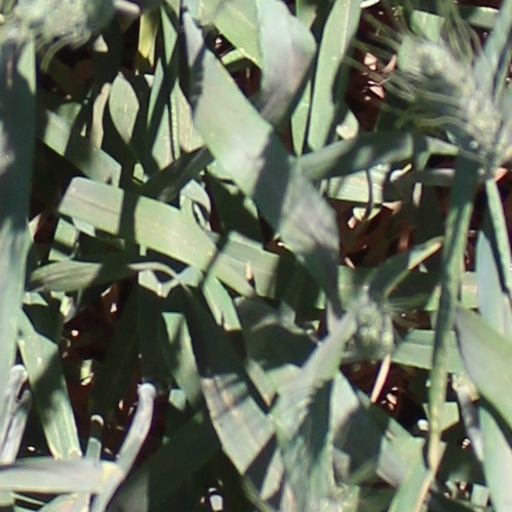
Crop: wheat